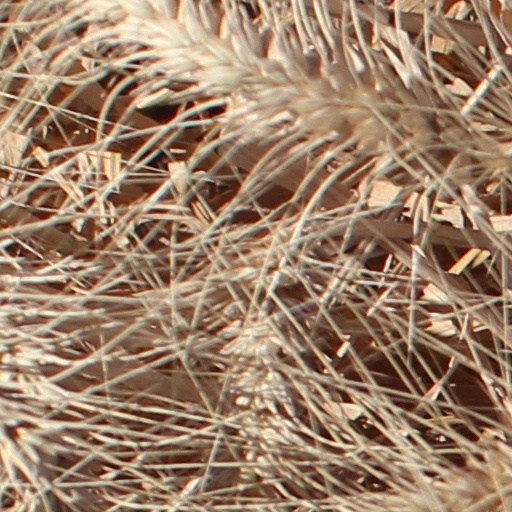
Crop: wheat